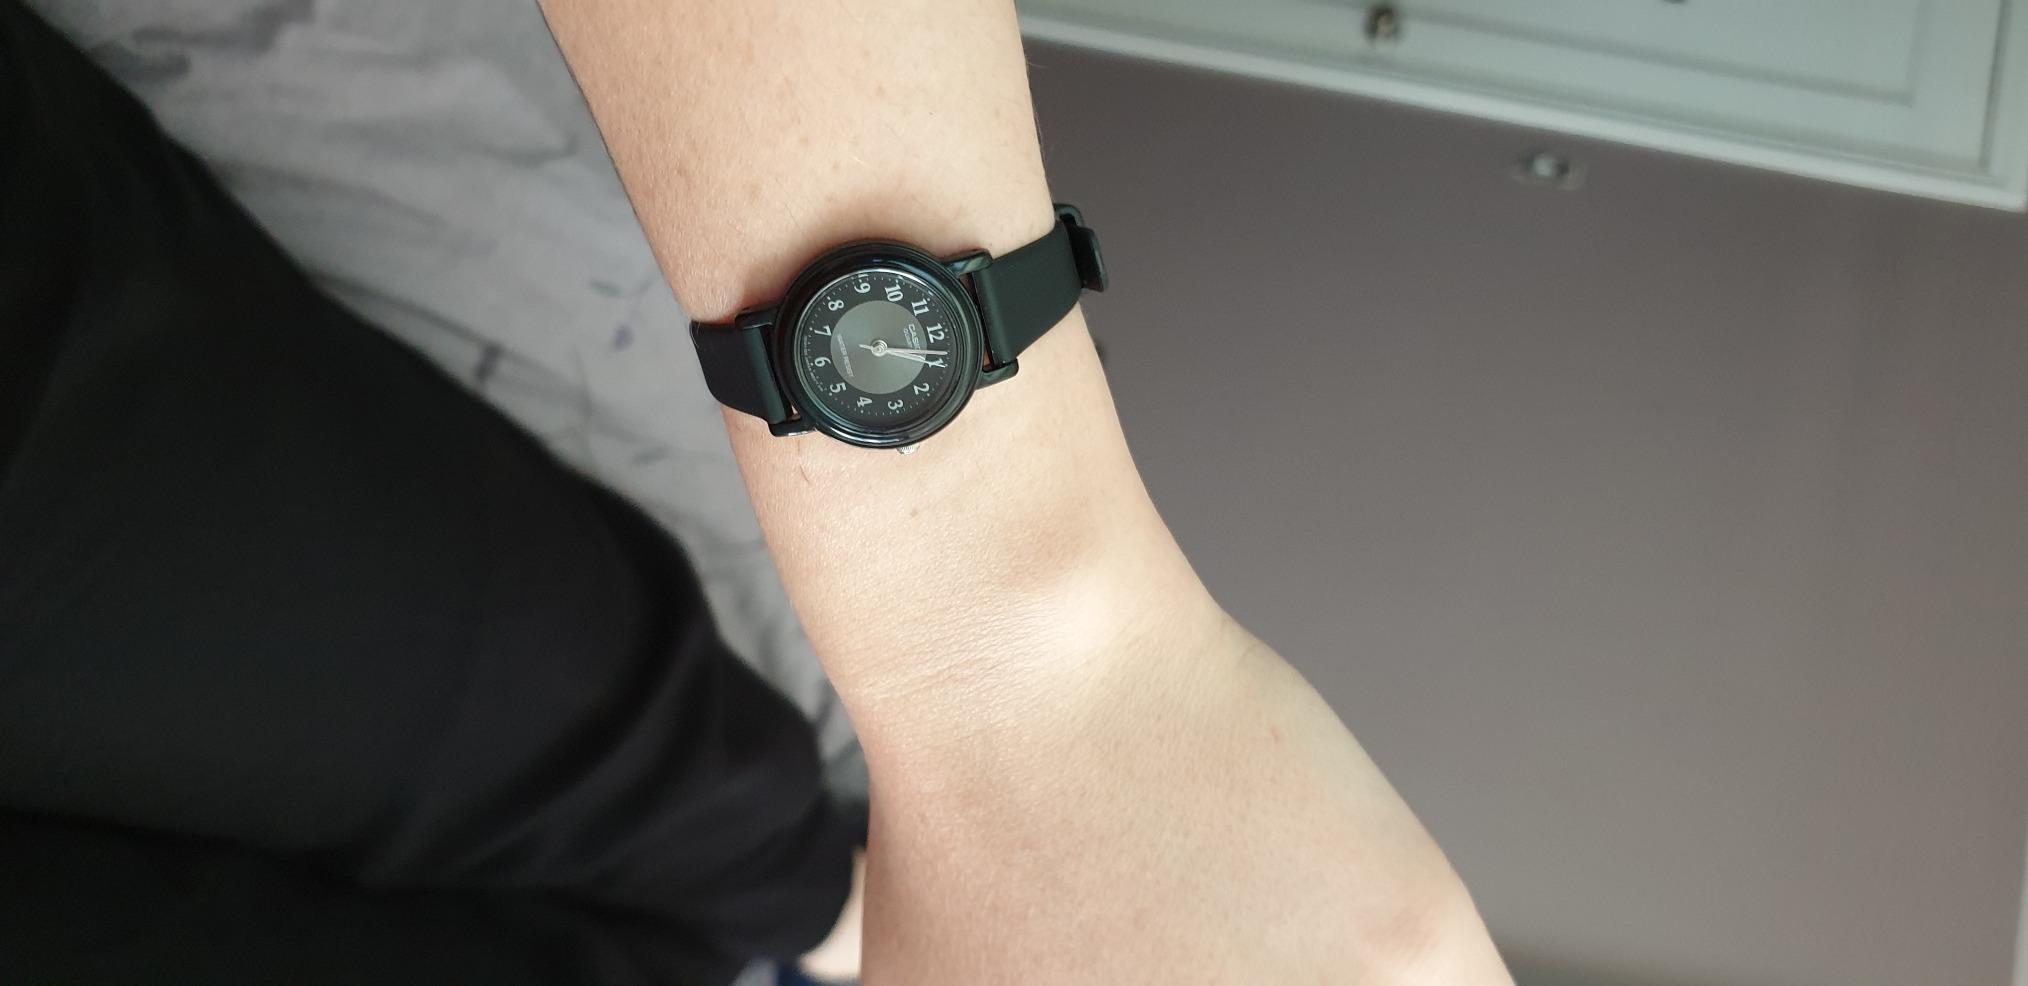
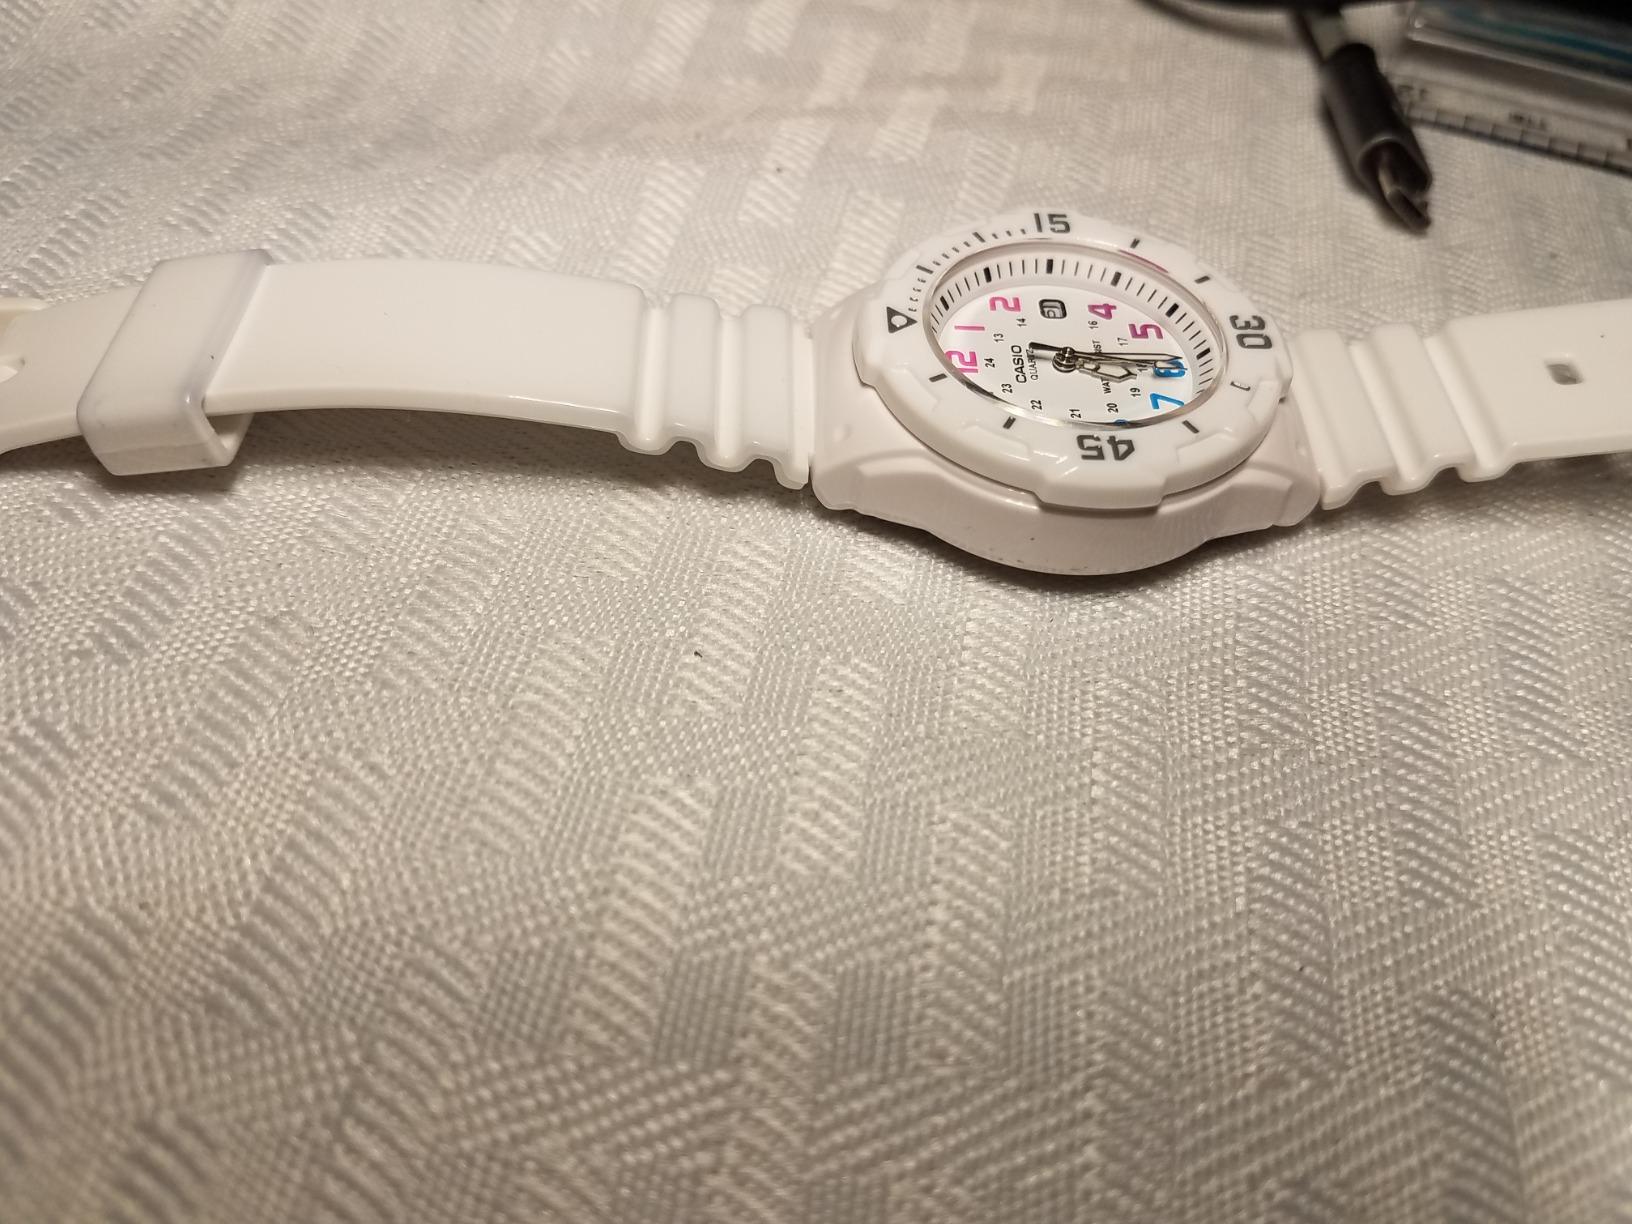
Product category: accessories_watch
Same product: no